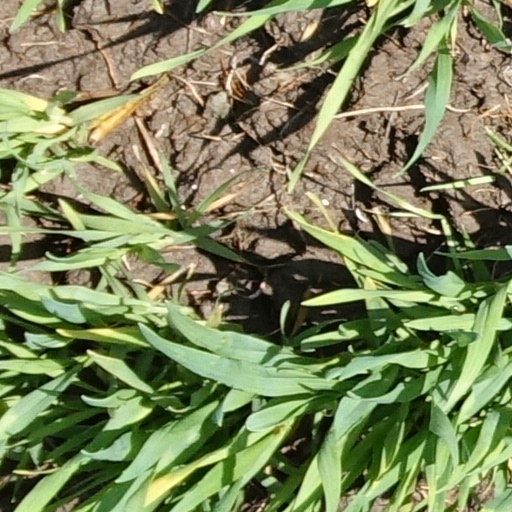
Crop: wheat